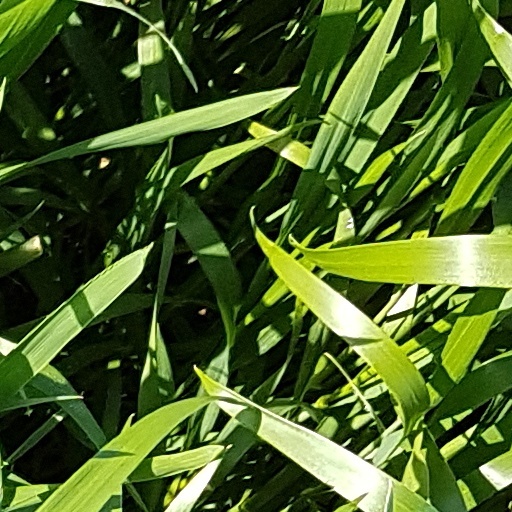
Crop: wheat